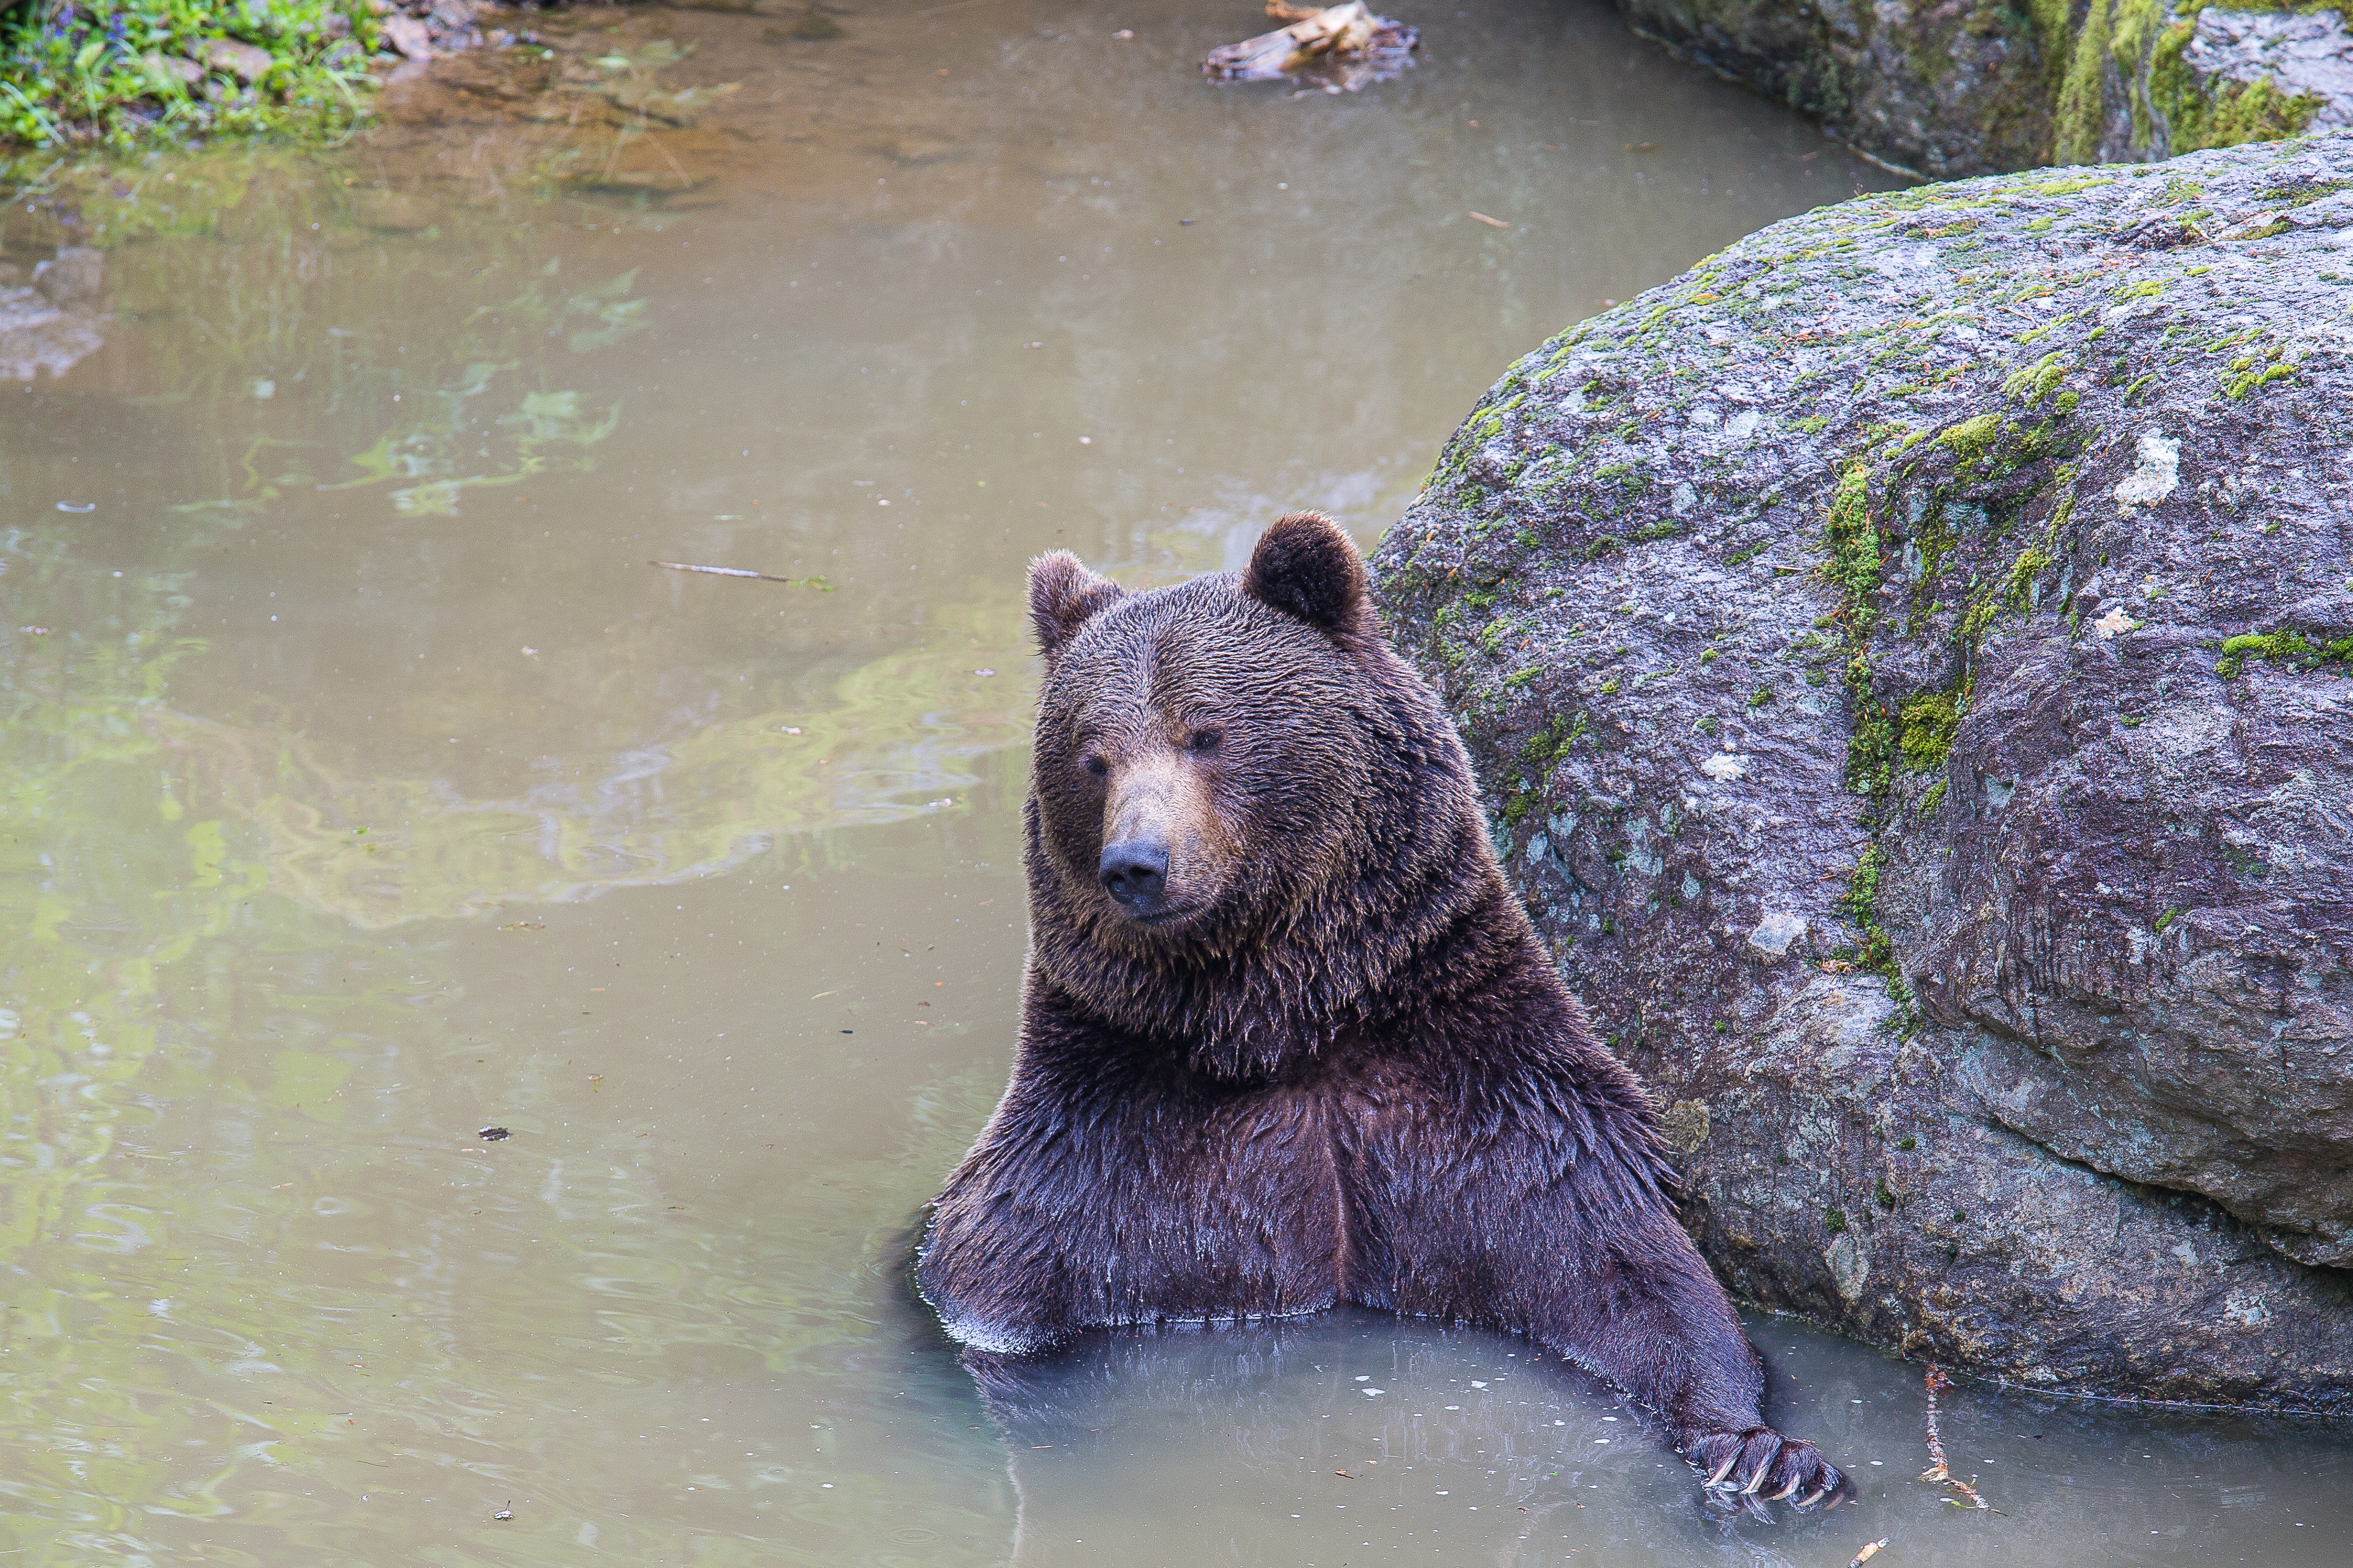
bear, wildlife, swim, zoo, mammal, fauna, brown bear, wild animal, vertebrate, refreshment, nature park, grizzly bear